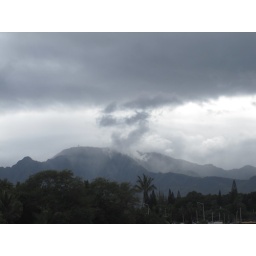
I love the way this cloud dangles from the larger one over the mountain